Purcellville Train Station

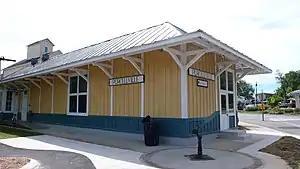
Purcellville Train Station, August 2008

Purcellville Train Station is a historic railway station located in Purcellville, Loudoun County, Virginia. The station is adjacent to the Washington and Old Dominion Railroad Trail (W&OD Trail). The Southern Railway constructed the station in 1904. The station is a one-story, rectangular frame building with a hipped roof and deeply overhanging eaves supported by triangular knee braces. It was a station on the Washington and Old Dominion Railway and later, the Washington and Old Dominion Railroad from 1912 until the line closed in 1968, with passenger service ceasing in 1951.